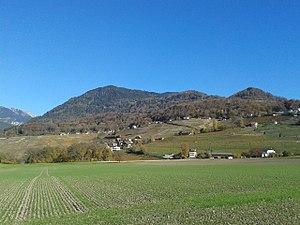
Plaine entre Villy et Salaz ainsi qu'Antagnes et son vignoble.
Ollon est une commune suisse du canton de Vaud située dans le district d'Aigle, dans le Chablais vaudois.